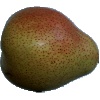
Label: Pear Forelle 1